Gondavalekar Maharaj

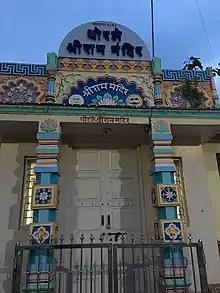
Ram Mandir in Gondavale

With time, the number of his disciples and followers increased. To cater to an increasing number of devotees, he arranged for the construction of Rama, Dattatreya, and Shani temples with an accommodation facility at Gondavale. He also had Rama temples built in other rural regions of Maharashtra.